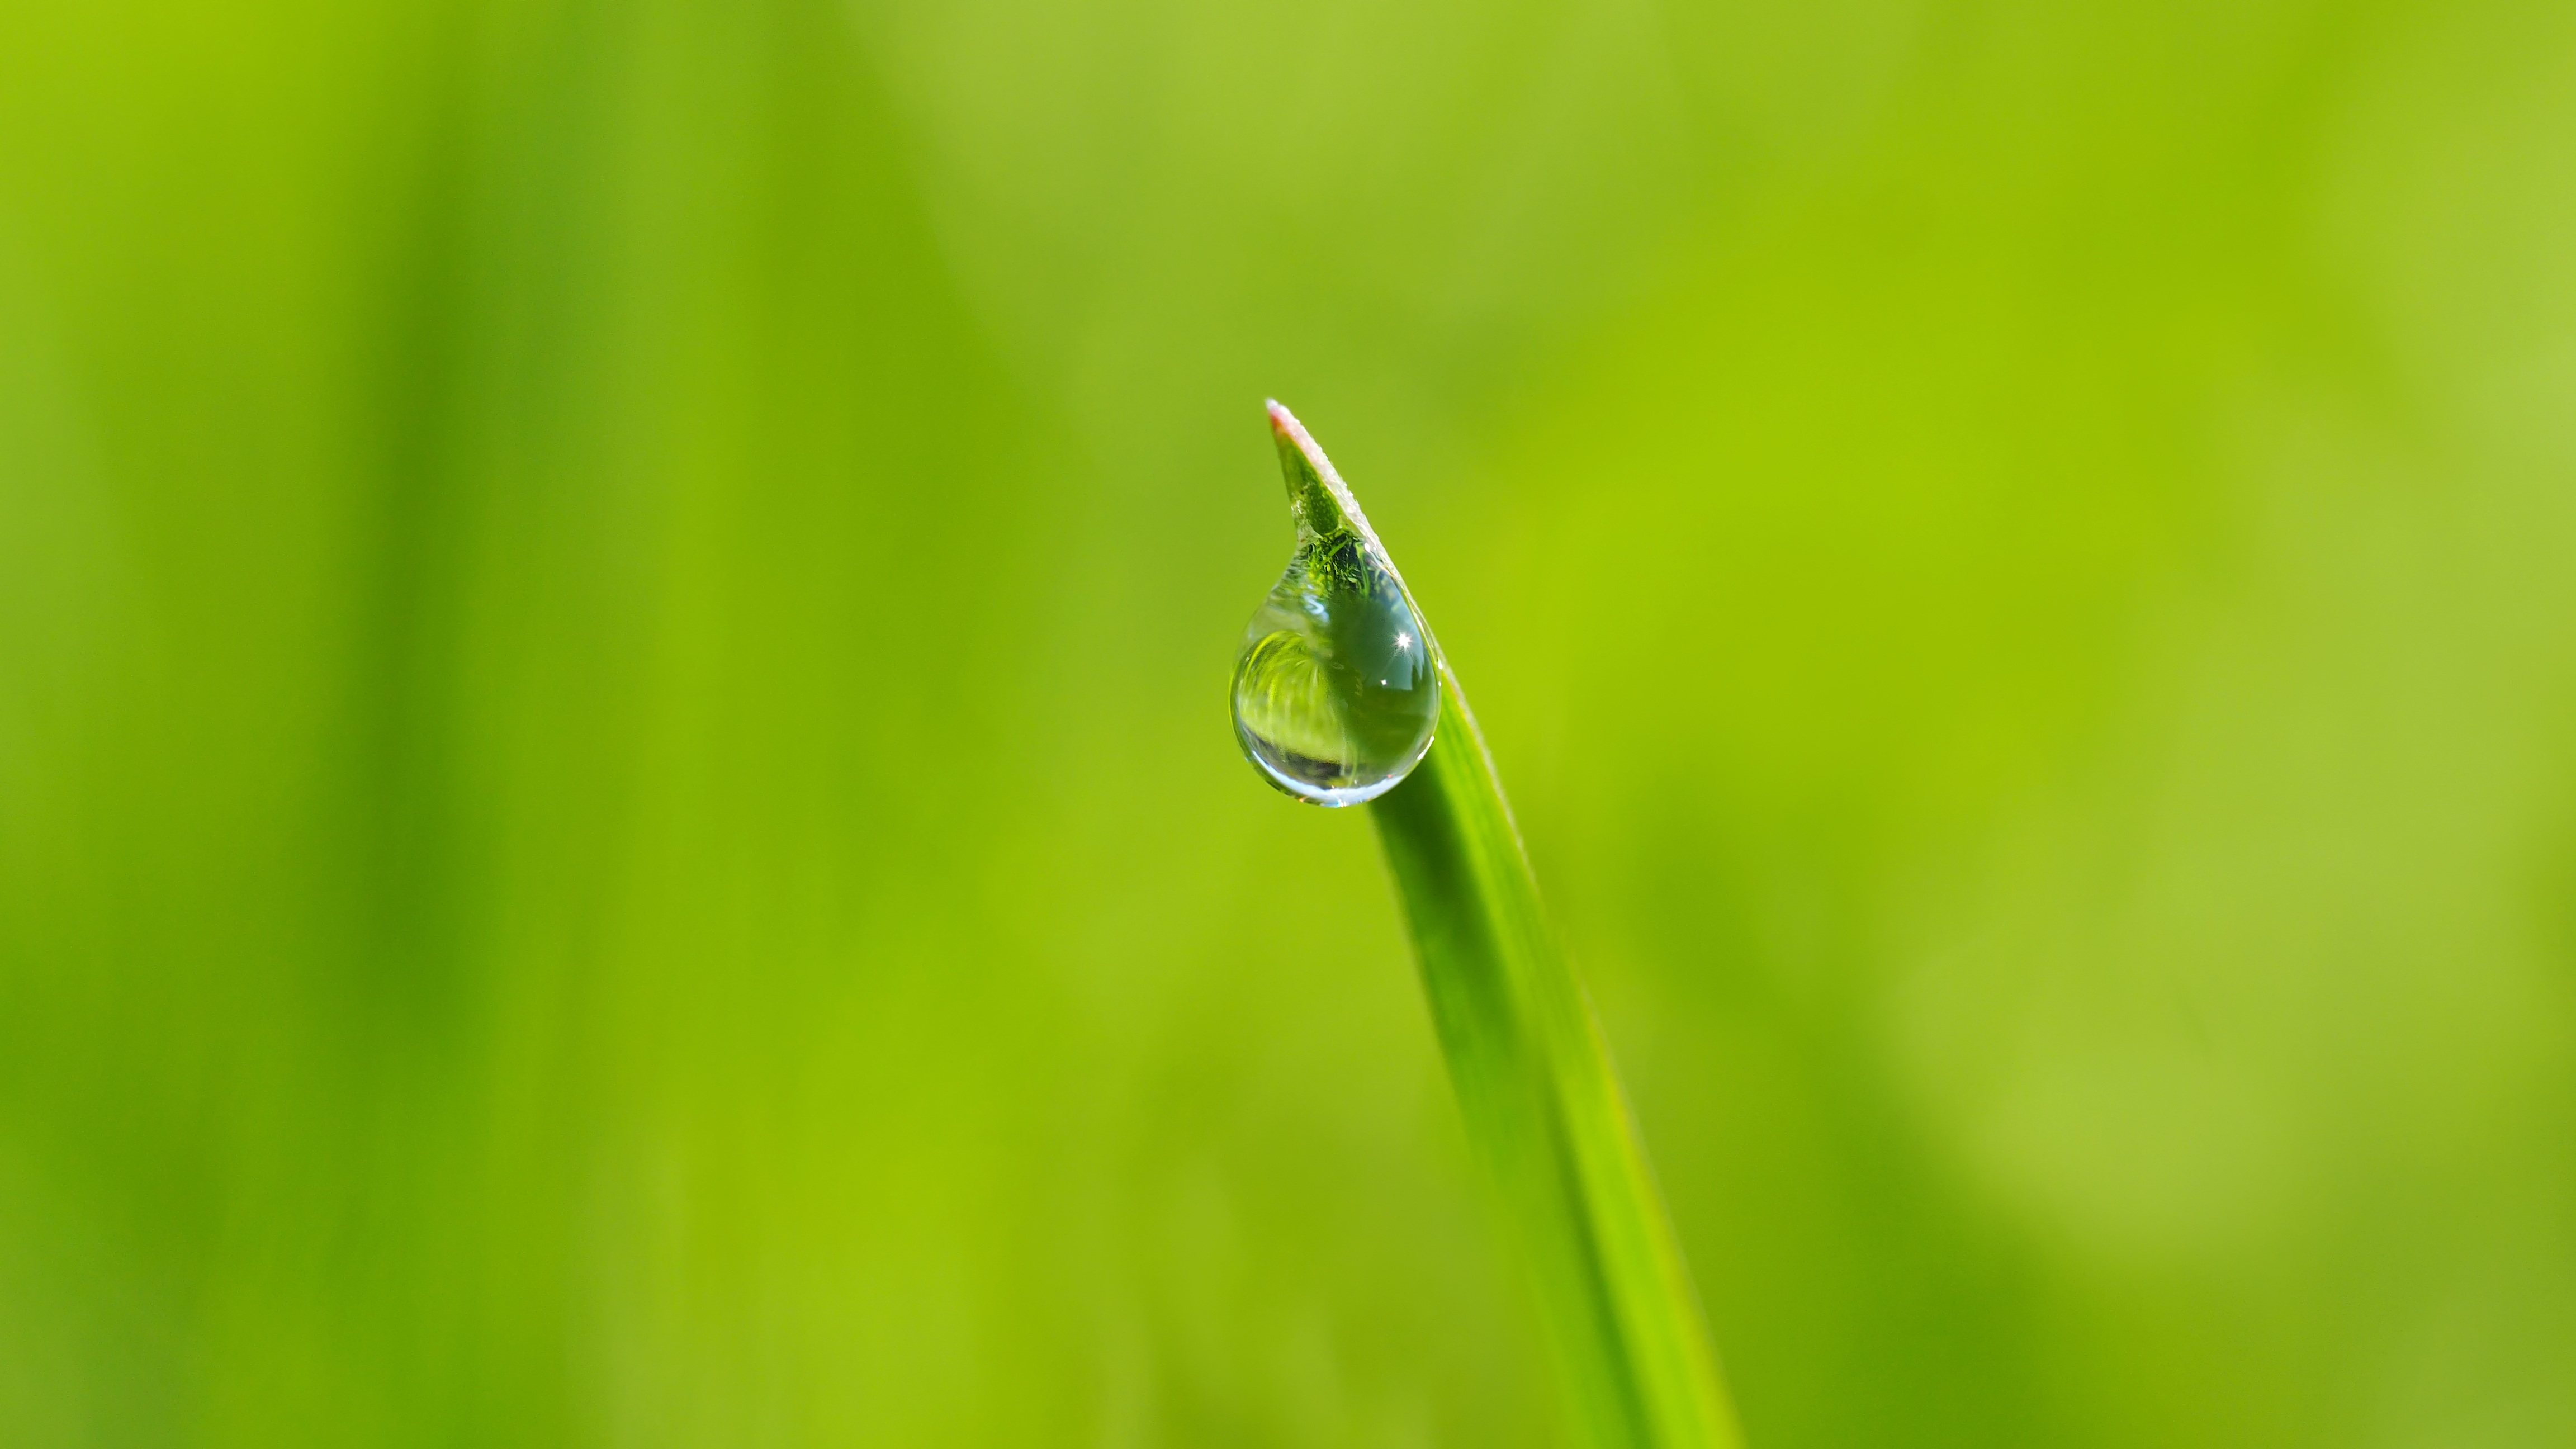
water, grass, droplet, drop, dew, liquid, blur, plant, photography, meadow, leaf, flower, green, macro, yellow, drip, close up, dewdrop, focus, blurry, moisture, macro photography, grass family, plant stem